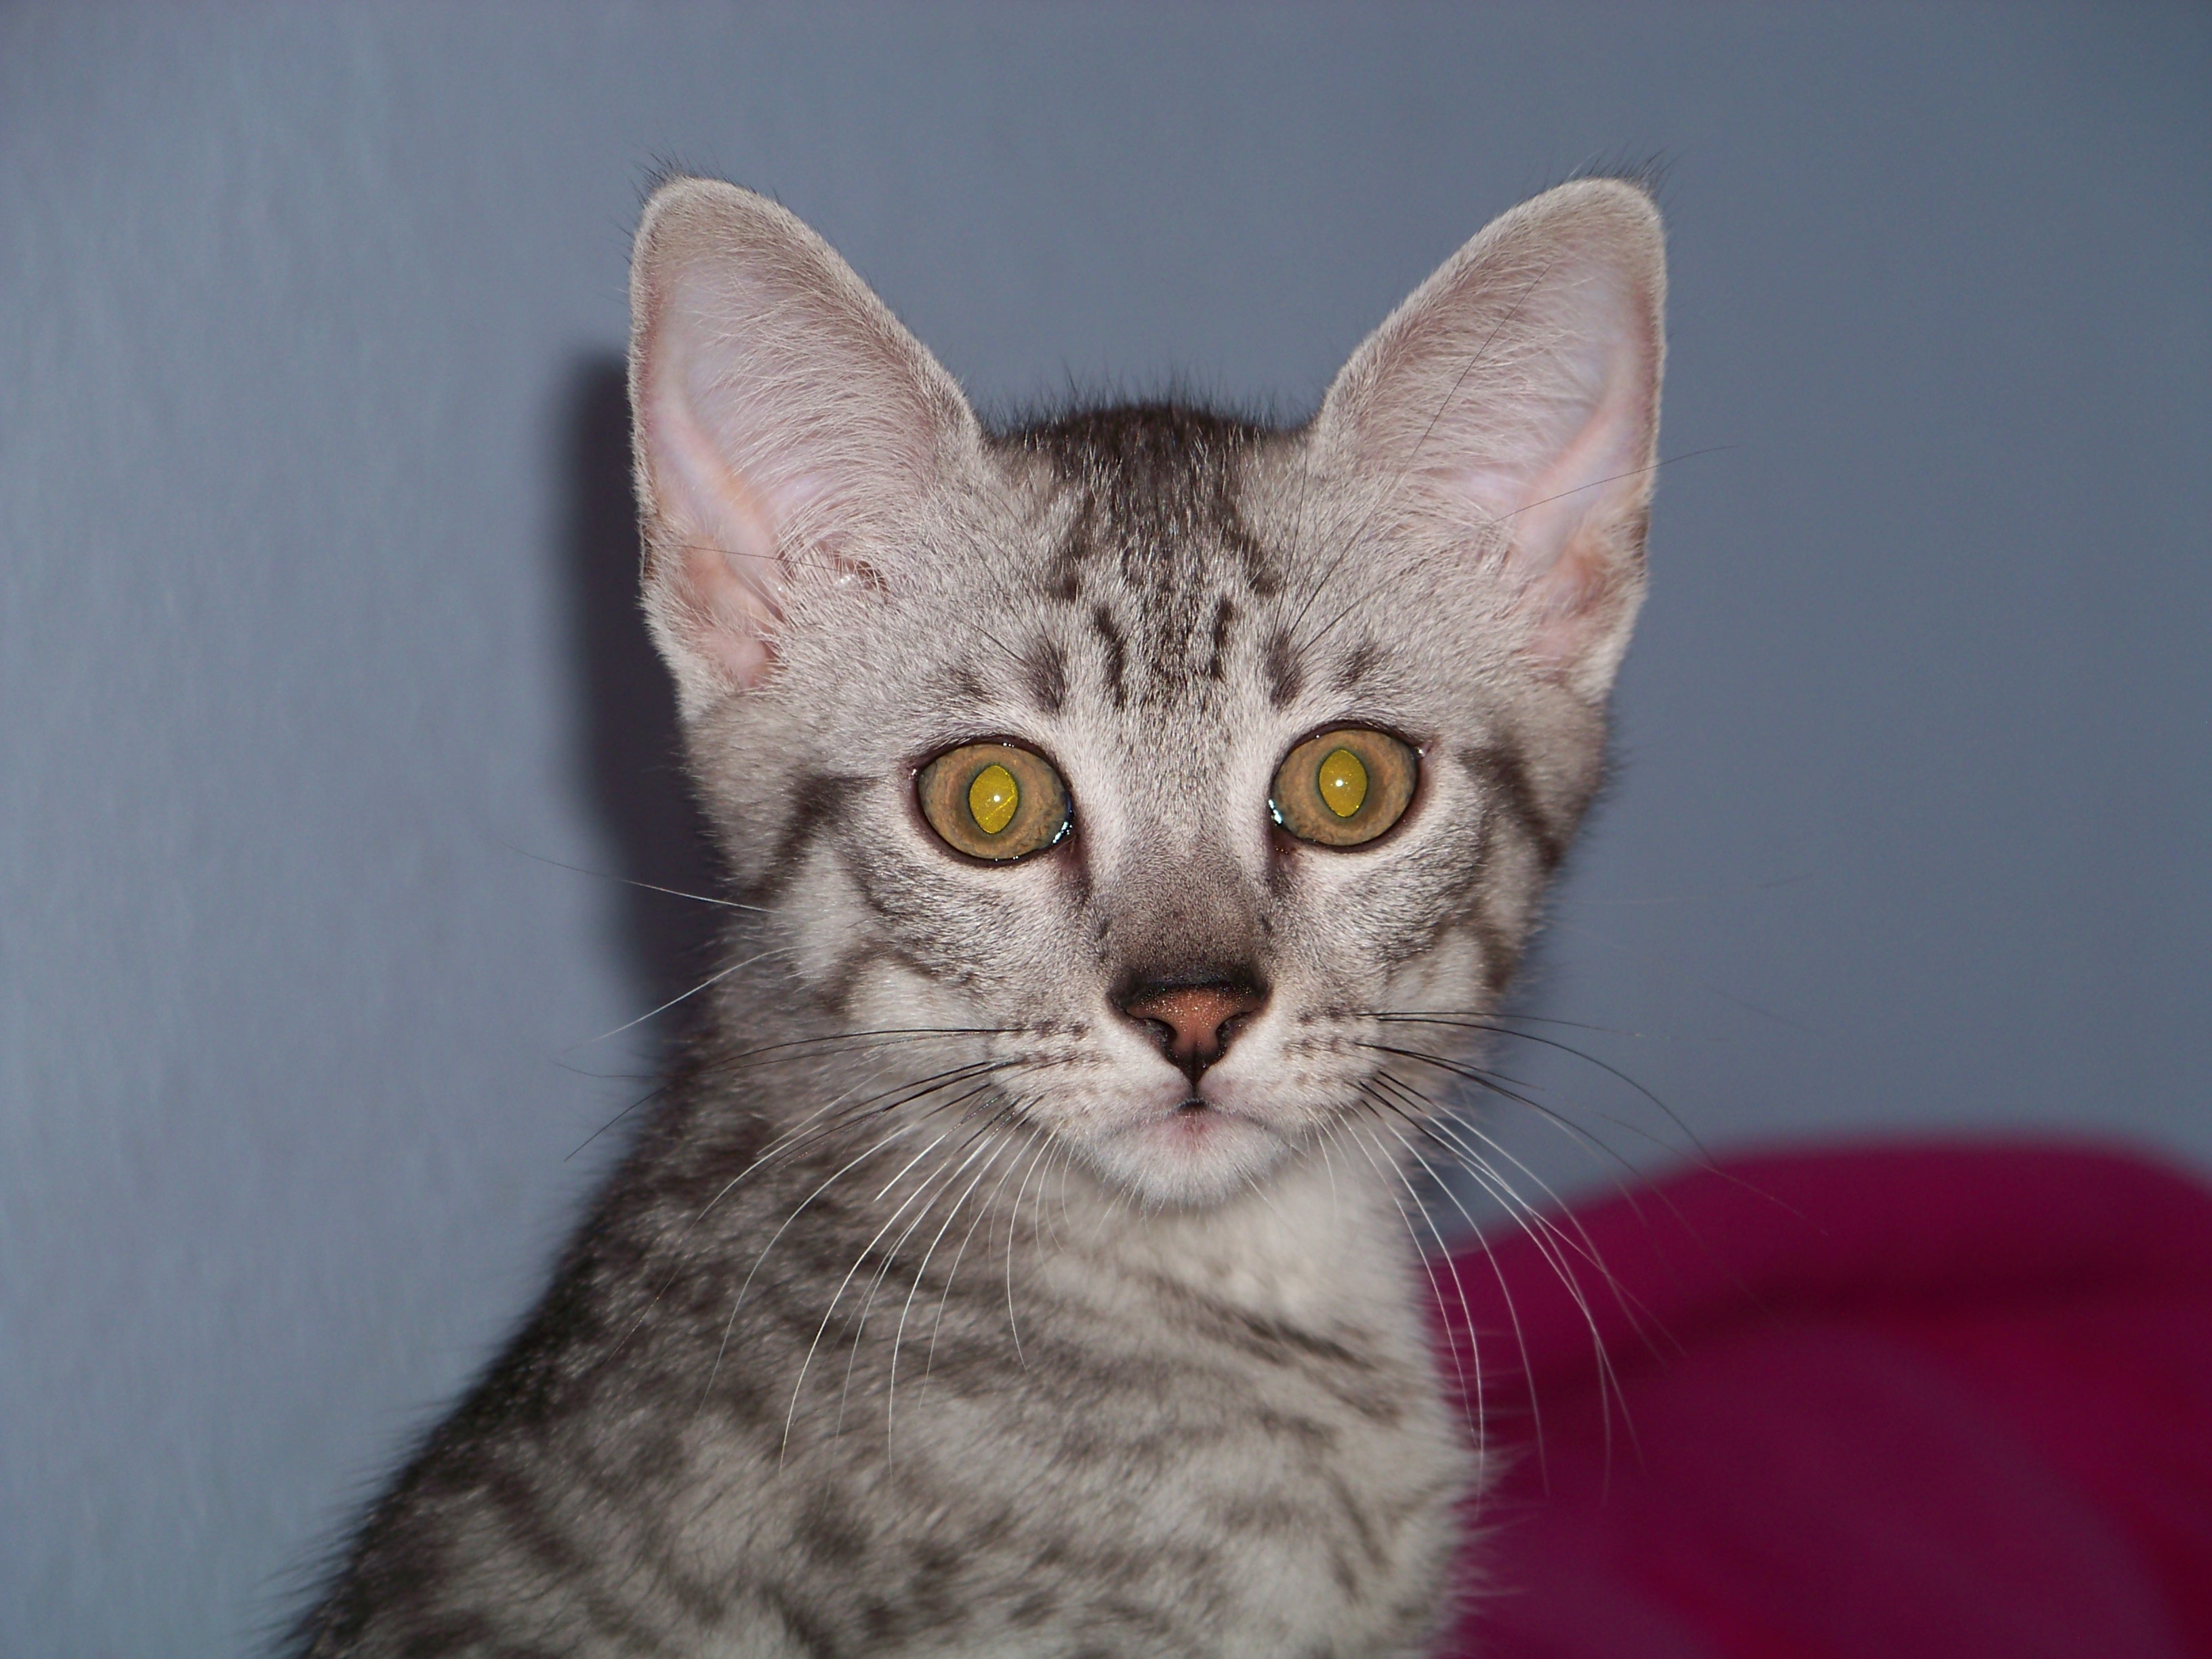
Animal: cat
Breed: egyptian_mau